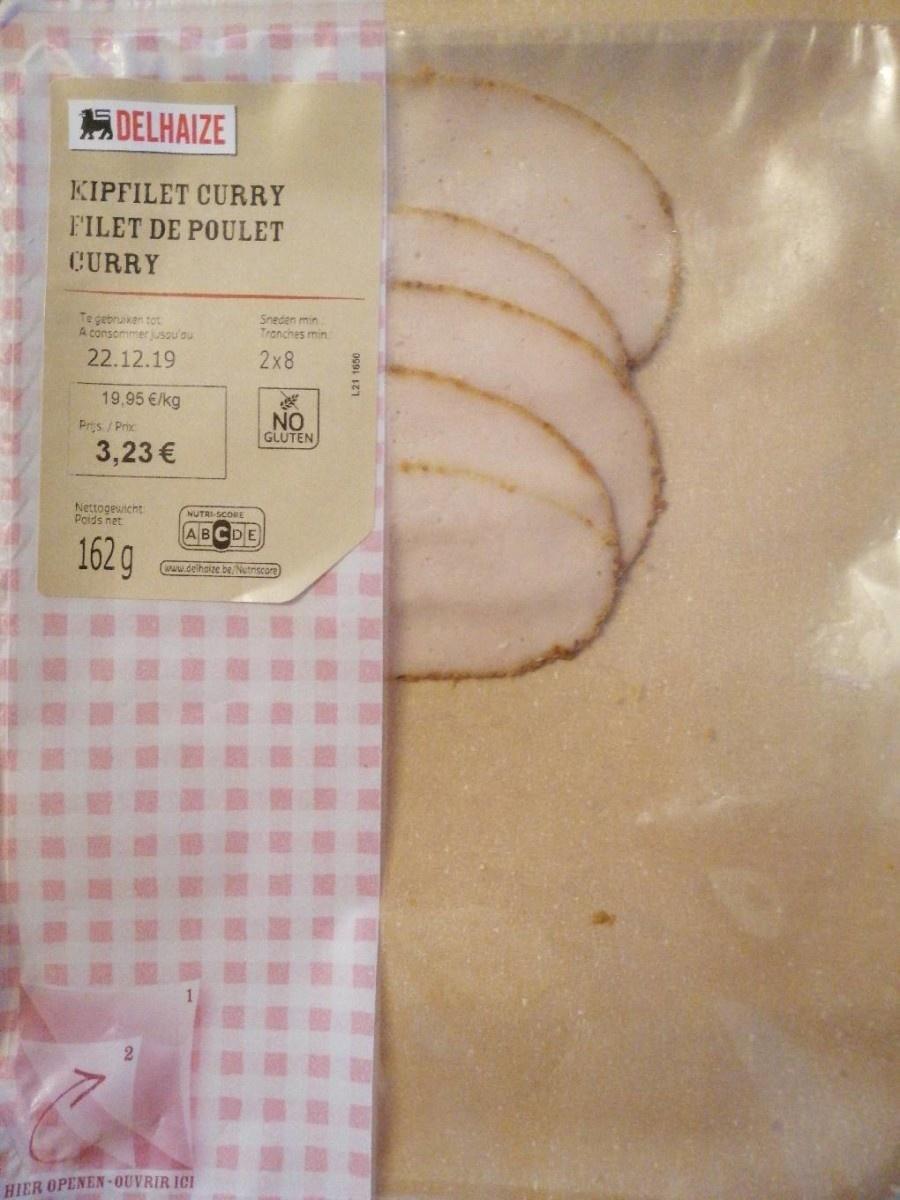
Nutri-Score label: nutriscore-c